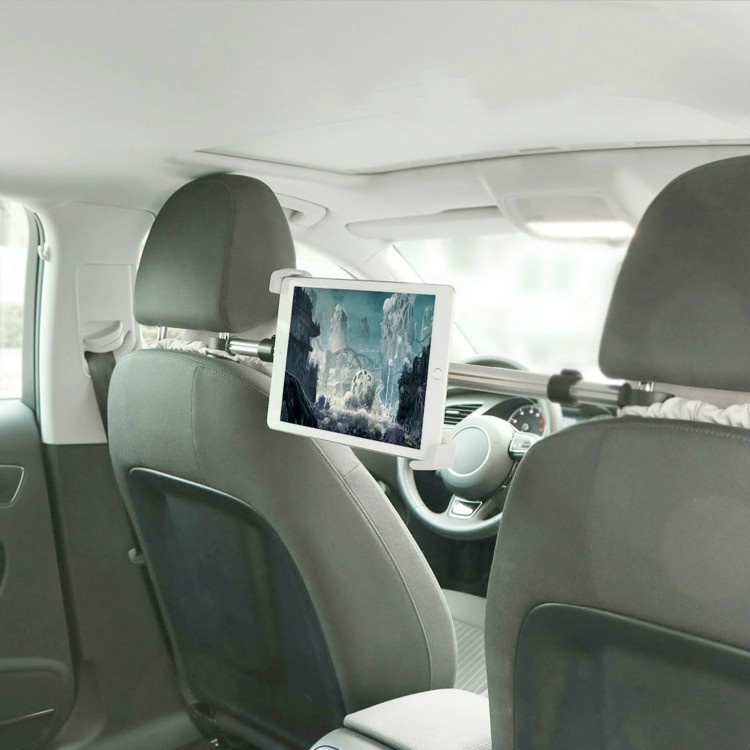
Auto Car Back Seat Headrest Universal Tablet Mounting Holder, Size:9.5-14.5 inch  Tablet
Features: 1.Made of high quality ABS and aluminum alloy, durable and strong. 2.Mount is easily installed and doesn't require the use of any tools. 3.Adjustable and extendable to your optimal viewing angle. 4.360 degree rotation, to set your devices vertically or horizontally. 5.You can adjust the length of retractable aluminum pole according to your car back seat. 6.Extended holder locks in place to ensure atight clamp on back seat. 7.Chair back splint bracket suitable for iPad and any other 7-11inch tablet PC. 8.Enjoy yourself with the mount in the car, such as watch movies, play games.
Brand: buy2fix
Category: Vehicles & Parts > Vehicle Parts & Accessories > Motor Vehicle Electronics > Motor Vehicle Video Monitor Mounts > Headrest Mounts